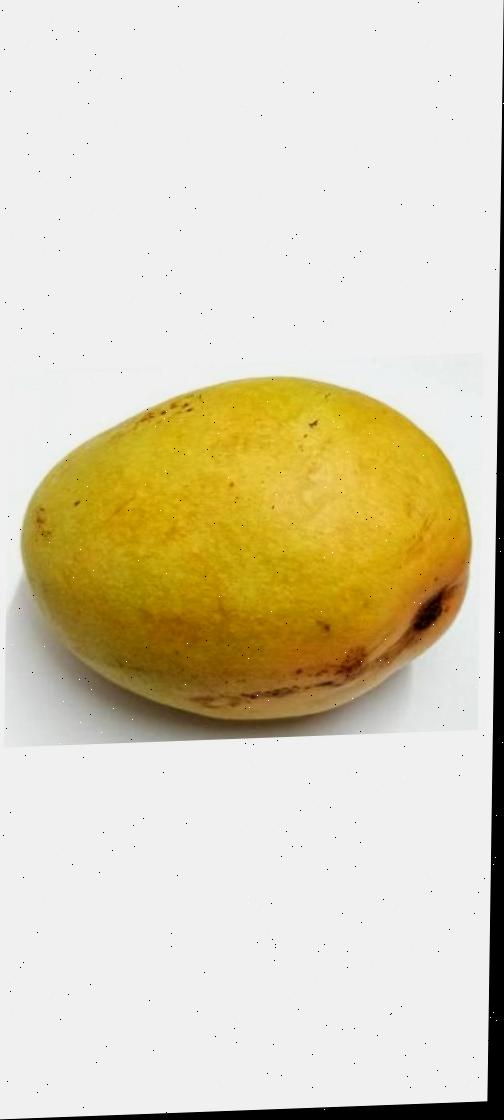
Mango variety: Bari-11